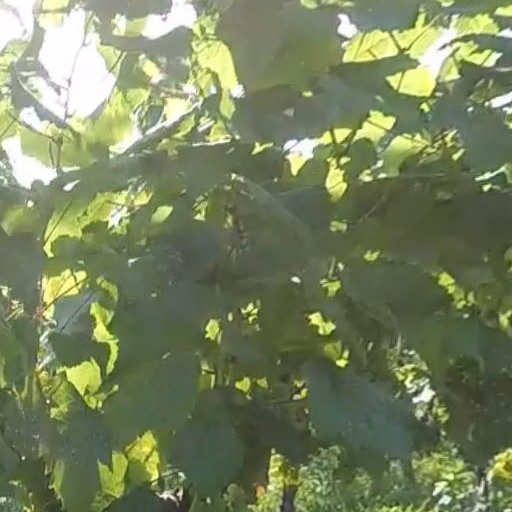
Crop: grape